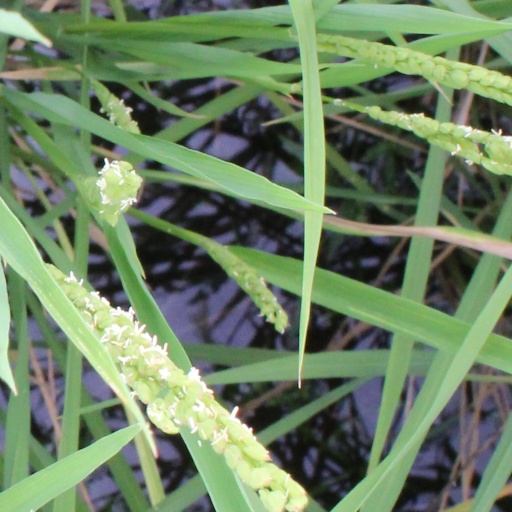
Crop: rice